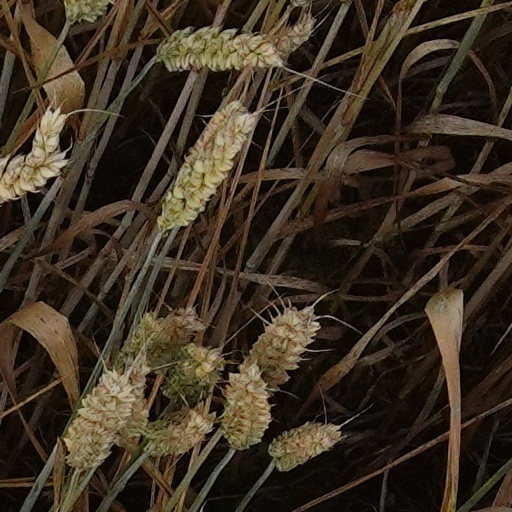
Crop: wheat